Free silver

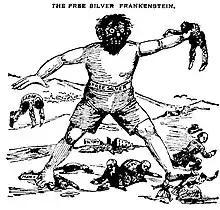
1896 editorial cartoon equating the free silver movement with Frankenstein's monster.

The Populist Party had a strong free-silver element. Its subsequent combination with the Democratic Party moved the latter from the support of the gold standard which had been the hallmark of the Cleveland administration to the free-silver position epitomized by 1896 presidential nominee William Jennings Bryan in his Cross of Gold speech. Bryan's 1896 candidacy was supported by Populists and "silver Republicans" as well as by most Democrats.